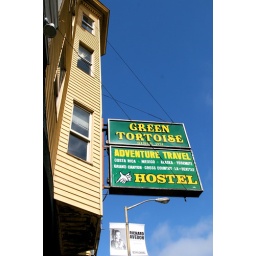
our home during our time in san francisco - the green tortoise!